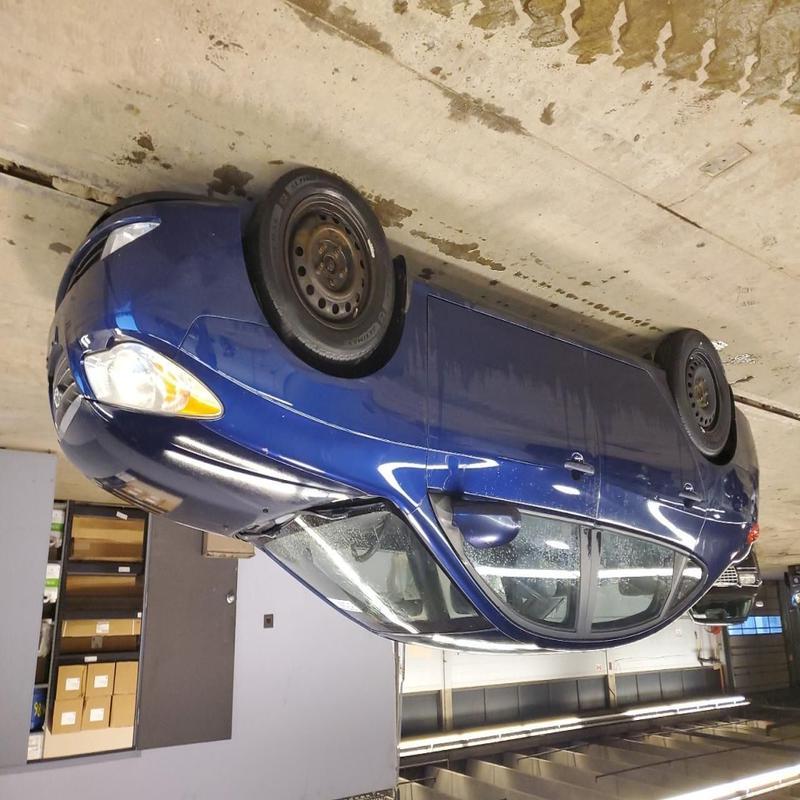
Aucun dommage détecté.
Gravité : aucun